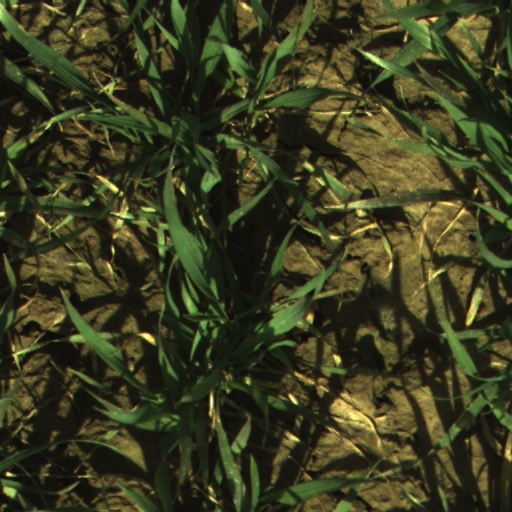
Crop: wheat